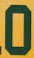
Number: 0